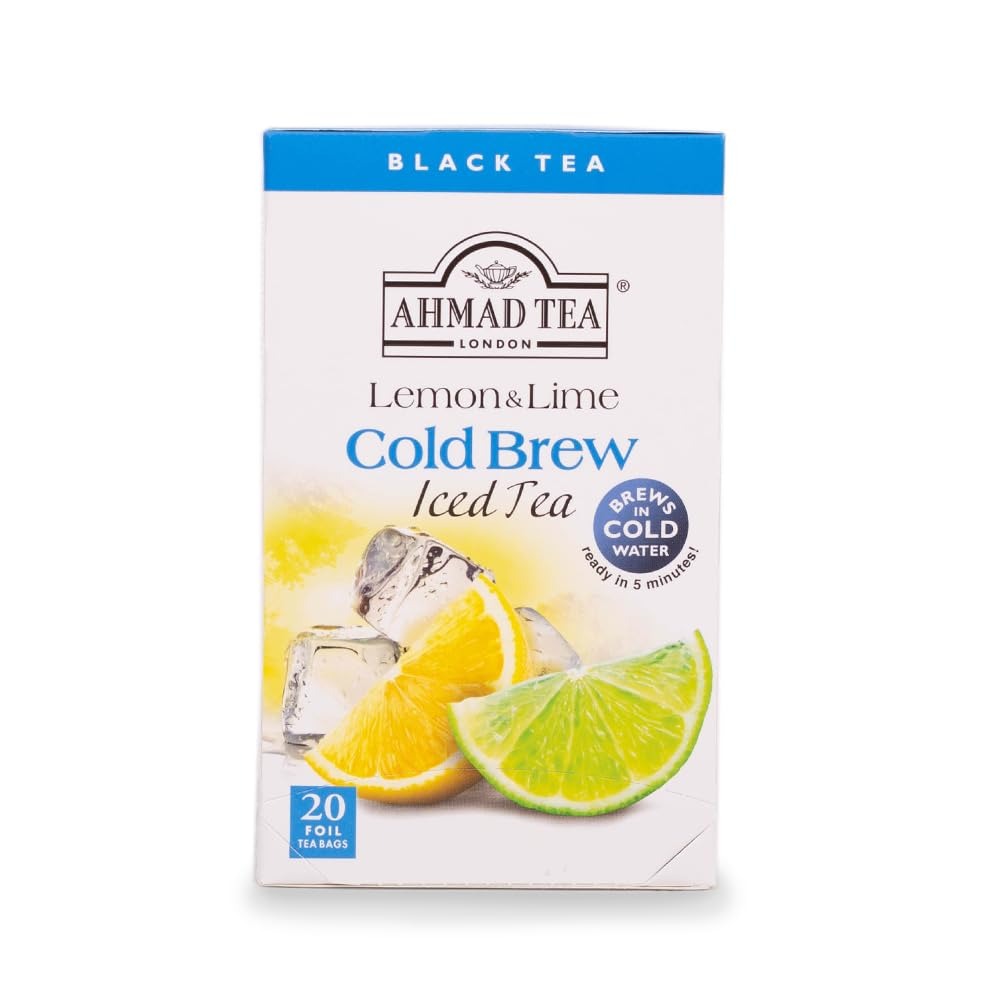
Item Name: Ahmad Tea Black Tea, Cold Brew Lemon and Lime Teabags, Iced Tea, 20 ct (Pack of 6) - Caffeinated and Sugar-Free
Bullet Point 1: DELICIOUS & SATISFYING FLAVOR – Ahmad Tea earned 22 Great Taste Awards, Lemon & Lime being a fan favorite cold brew. Made with citrus flavors, this tea will keep you cool and refreshed all day.
Bullet Point 2: QUALITY INGREDIENTS – Committing to quality and consistency, Ahmad Tea blends only the finest leaves cultivated from our trusted growers and tea gardens around the world. All blends are sugar-free.
Bullet Point 3: BREWING YOUR TEA – Lemon & Lime Cold Brew is offered in tagged tea bags. Steep according to the recommended time on the pack in cold water. Can be served with ice as well.
Bullet Point 4: TEA BENEFITS – Strong antioxidant properties that help support heart health and boosts your immune system. Lemon & Lime Cold Brew is naturally caffeinated, sugar-free, and a great substitute for coffee and soft drinks.
Bullet Point 5: ETHICAL TEA PRACTICES – We are proud to support the Ethical Tea Partnership, who are working towards the lives of tea workers and their environment worldwide.
Value: 120.0
Unit: Count

Price: 34.93